Catharine Trotter Cockburn

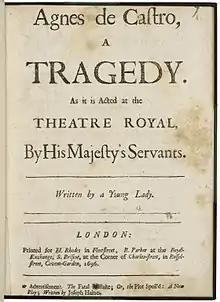
The title page of a 1696 edition of Trotter's "Agnes de Castro"

At the age of 14, Trotter published her first novel, titled "The Adventures of a Young Lady" (later retitled "Olinda's Adventures"), anonymously in 1693. Just two years later, in 1695, her first play, "Agnes de Castro", was staged at the Theatre Royal and published the following year. The dedication in the published version revealed her personal friendship and advisory relationship with the Earl of Dorset and Middlesex. This tragic play was not based on historical events but on Aphra Behn's English translation of a French novel.